Stoke on Tern

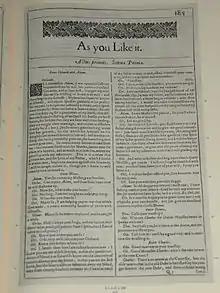
It has been speculated that Rowland Hill is the inspiration for Rowland de Bois in "As You Like It".

One of the most important artifacts in the church is the Corbet family monument, which dates from the third quarter of the 16th century, and furnishes Stoke on Tern with connections to the family of William Shakespeare (and the setting of his play "As You Like It" and individuals potentially memorialised in that work and others) as well as the project to deliver the Geneva Bible.